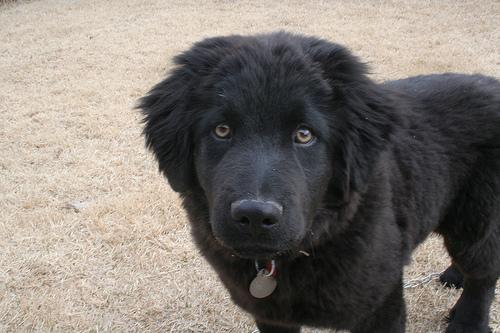
Breed: newfoundland